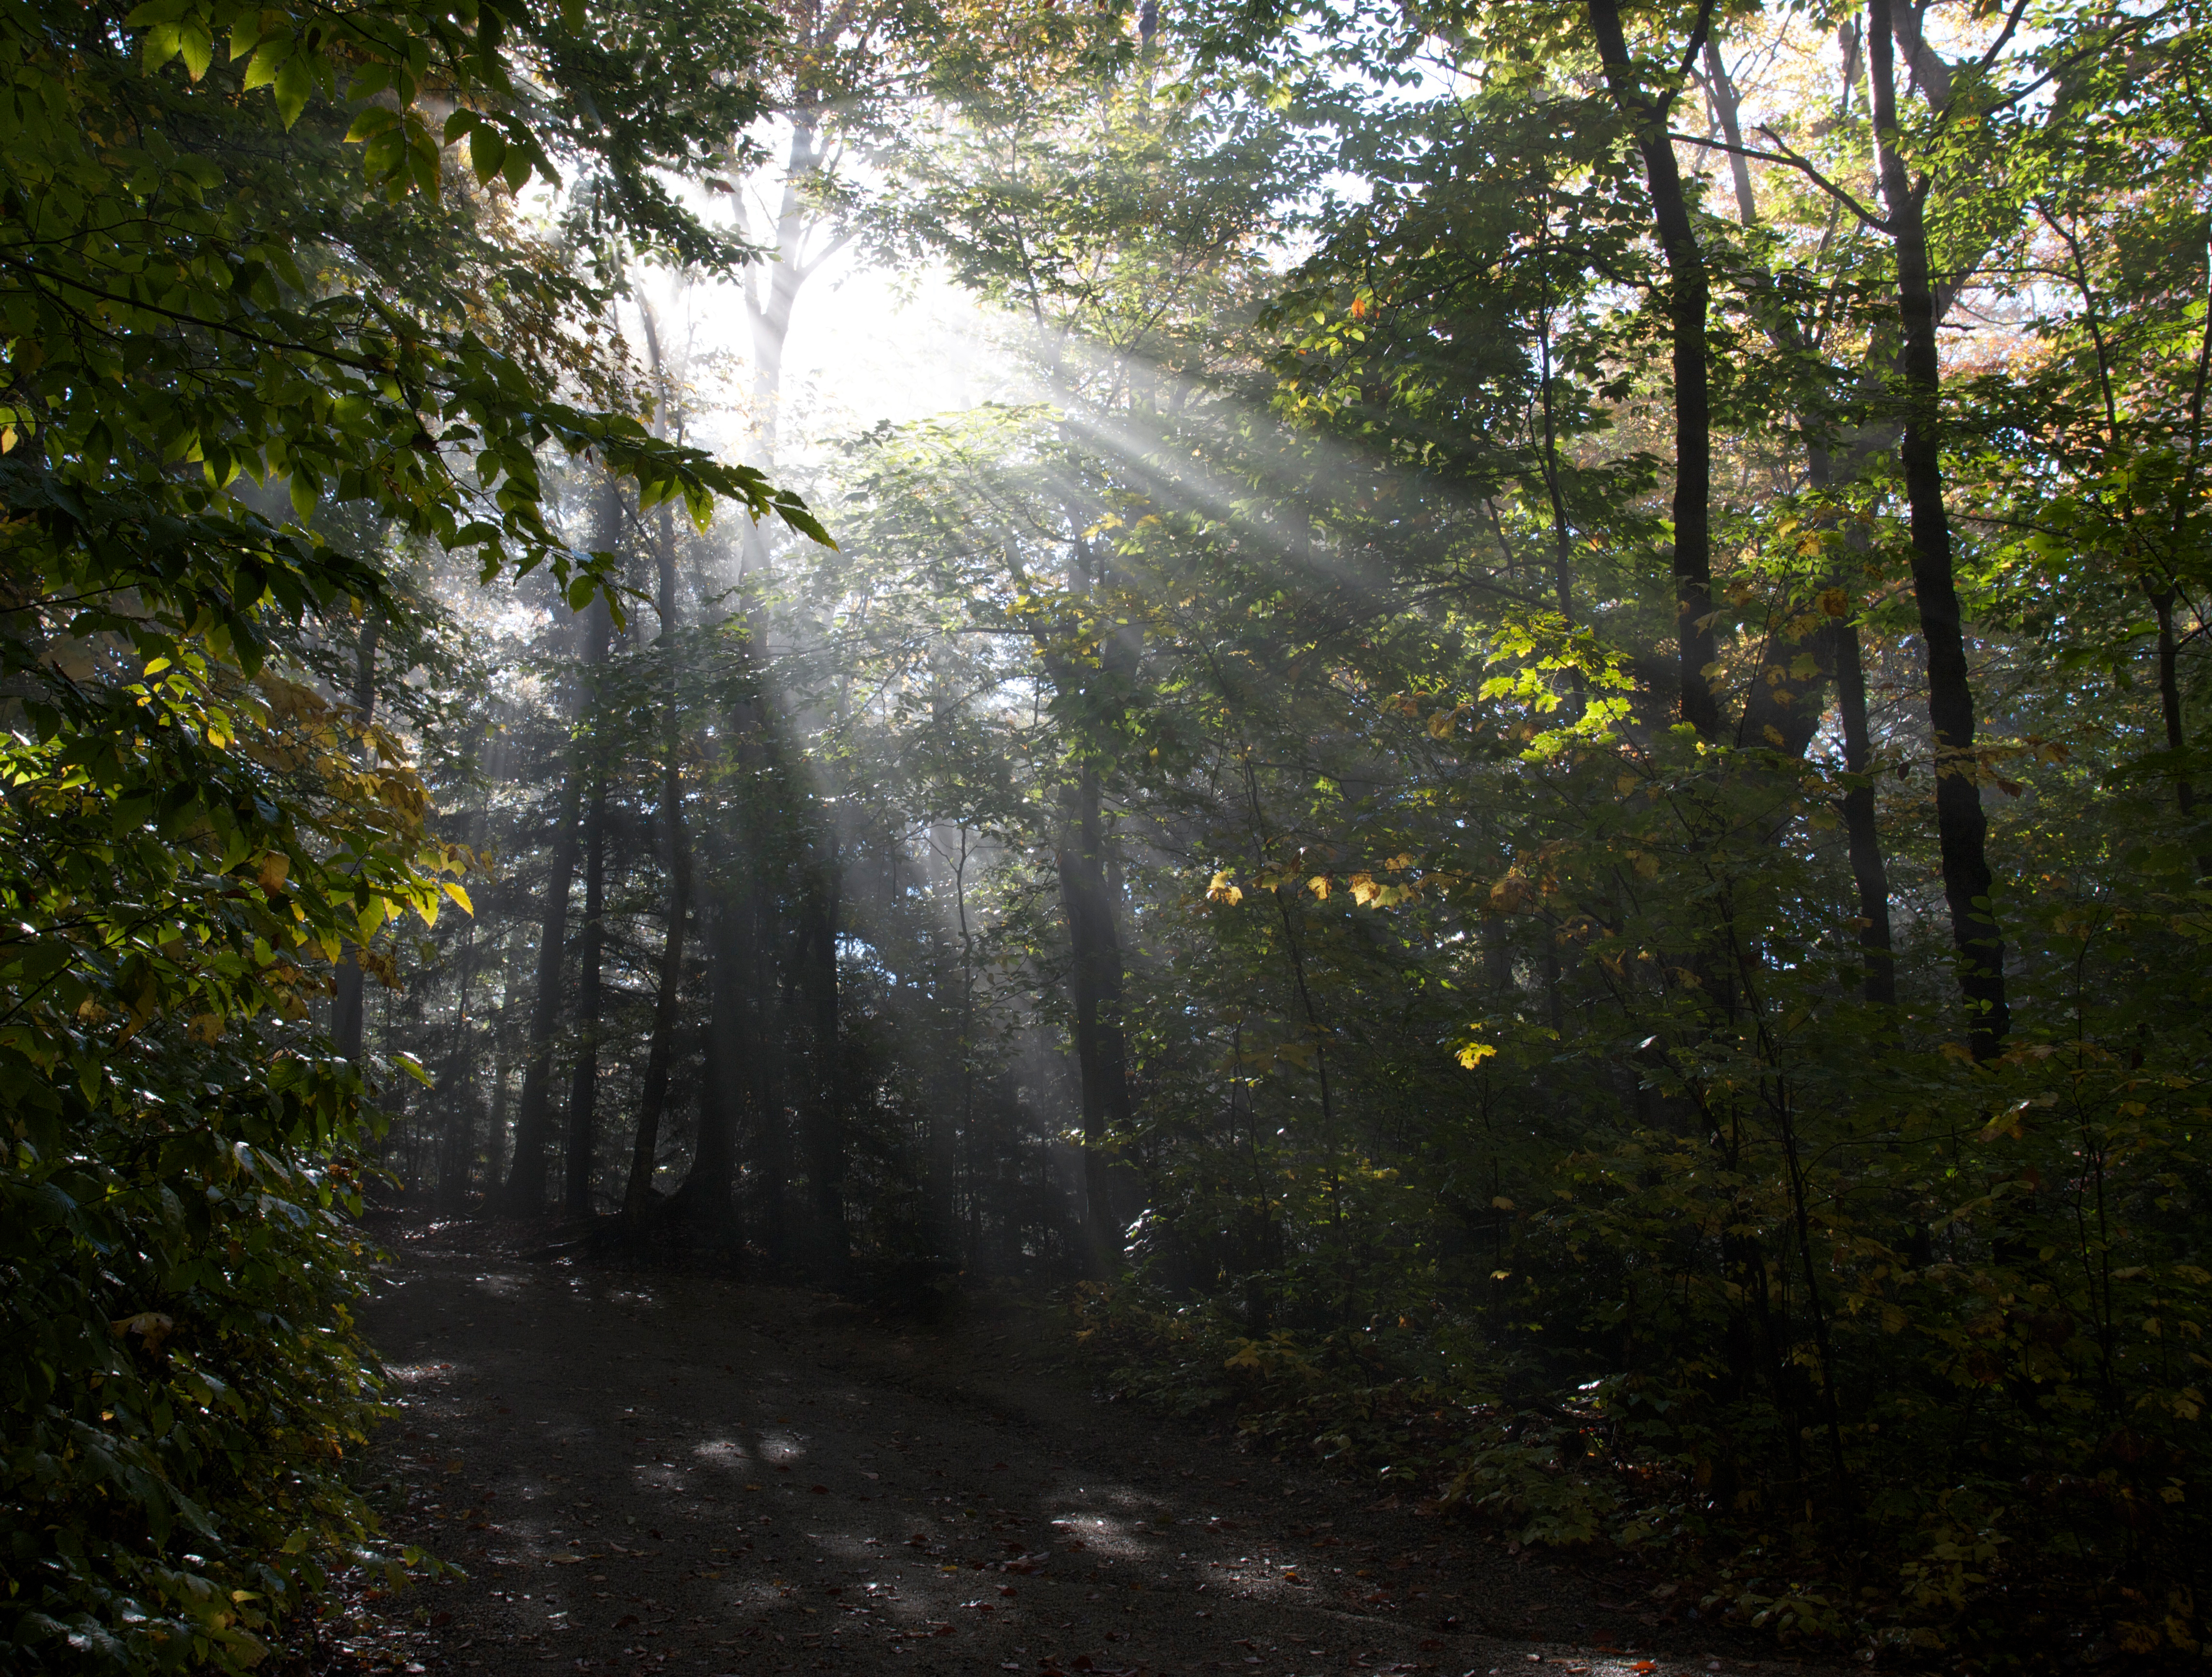
tree, nature, forest, wilderness, branch, light, plant, mist, trail, sunlight, morning, leaf, jungle, autumn, season, trees, rainforest, deciduous, woodland, habitat, ecosystem, ray of sunshine, old growth forest, natural environment, geographical feature, atmospheric phenomenon, woody plant, temperate broadleaf and mixed forest